Giuseppe Longhi

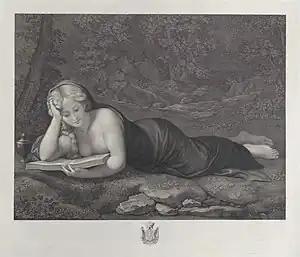
"Magdalen in the Desert"; after a painting attributed to Correggio (c.1810)

His numerous students included Pietro Anderloni, , Michele Bisi, Paolo Caronni, Giovita Garavaglia, Samuele Jesi, Ernesta Legnani Bisi and Giuseppe Marri. The largest collections of his prints are held by the and the . A street in Milan has been named after him.